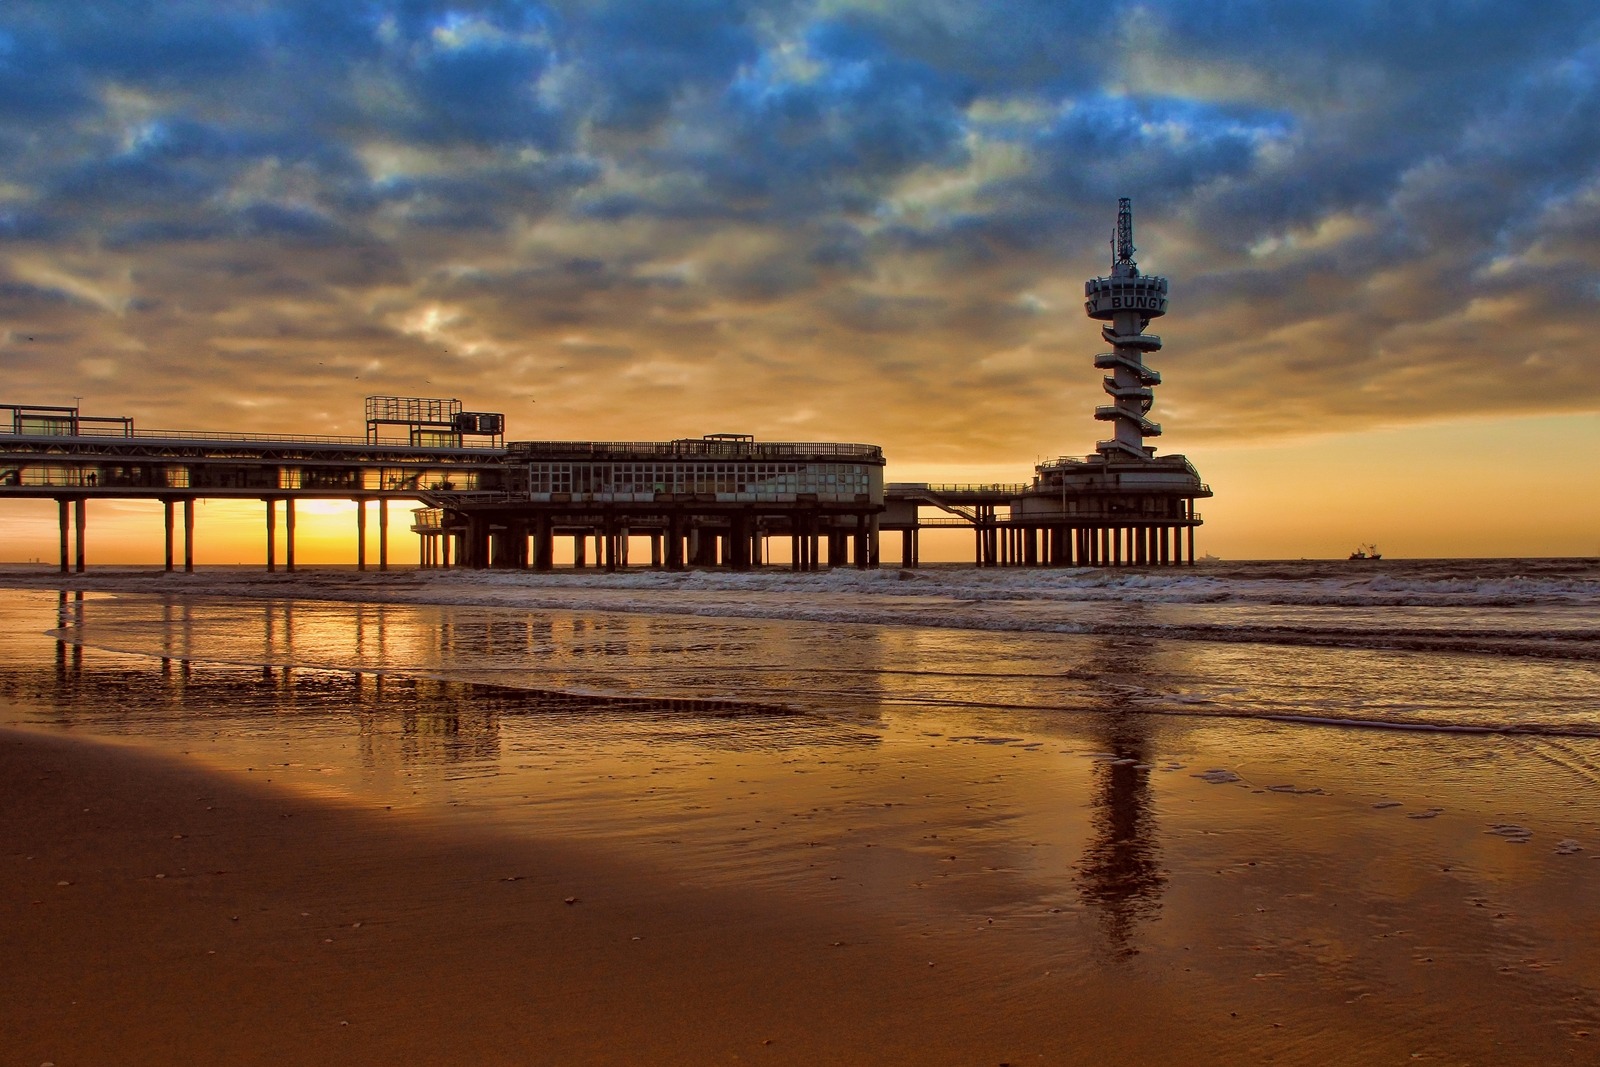
beach, sea, coast, ocean, horizon, cloud, sunrise, sunset, sunlight, morning, shore, wave, dawn, pier, dusk, evening, reflection, the sky